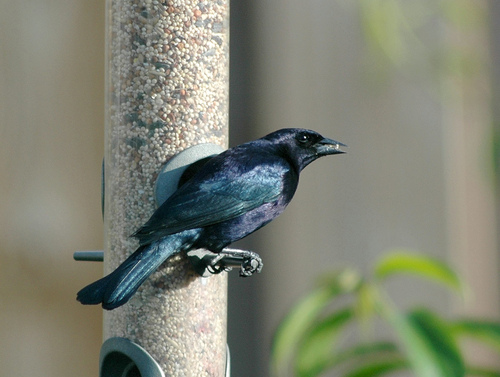
the bird is a combination of blue and black and has a black bill.
dark blue and light blue feathers on head and body with gray claws.
a small bluish black bird with a black beak and eyes.
a small shiny blue and black bird with a small black beak.
this black bird feathers shimmer iridescent green in the sunlight.
the is colorful bird has a blue, purple, and black body and wingsa glossy black bird with iridescent green on the wings and tail, and a pointed slightly hooked bill.
this bird has wings that are black and has a thick bill
this bird has a black crown as well as a small black bill
this bird has a blue crown, blue primaries, and a blue belly.
Species: Shiny Cowbird